Alison Turnbull Hopkins

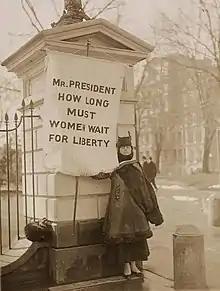
Hopkins demonstrating at the White House, 1917

In 1916, Hopkins was elected president of the New Jersey branch of the Congressional Union (NJCU). The Congressional Union merged with the Woman's Party to form the National Women's Party and in January, 1917, the NJCU became the New Jersey branch of the National Women's Party. Also in early 1917, the suffragists had begun picketing in front of the White House, calling themselves the Silent Sentinel.